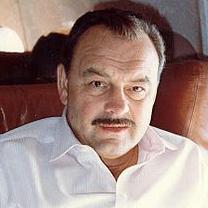
Age: 41